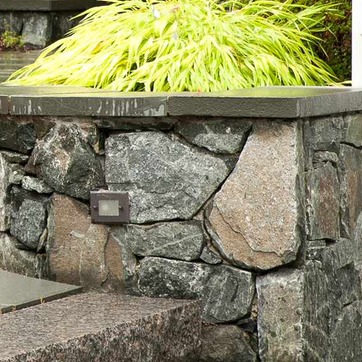
Material: stone